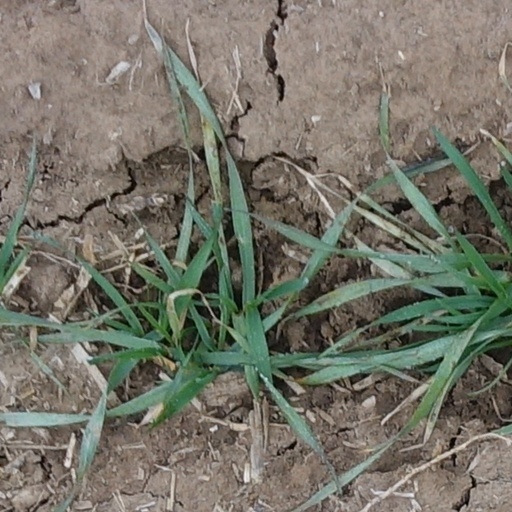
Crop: wheat